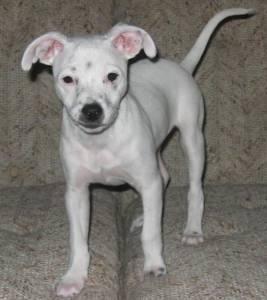
american pit bull terrier